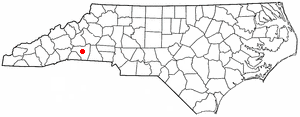
Ruth est une ville américaine située dans le comté de Rutherford dans l'État de Caroline du Nord. En 2010, sa population était de habitants.